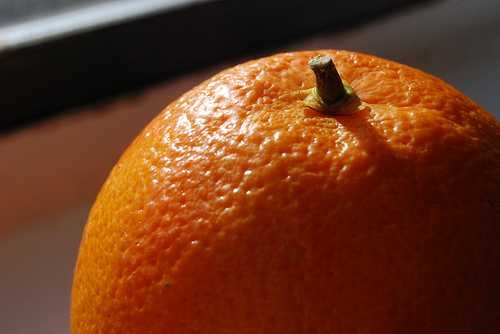
Label: Orange